The Undertaker

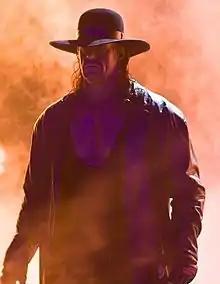
The Undertaker making his entrance in 2008

At the Royal Rumble on January 29, 2006, The Undertaker returned on a horse-drawn cart during Kurt Angle's celebration of his World Heavyweight Championship defense against Mark Henry. In this appearance, The Undertaker signaled for a title shot by using his supernatural powers to collapse the wrestling ring that Angle stood in as a means to spook him. As part of their storyline angle, The Undertaker lost his match with Angle at No Way Out on February 19 after a 30-minute bout—described as underrated and among The Undertaker's top matches, in which he versatilely took to a more ground-based submission style to combat Angle's trademarked freestyle wrestling. The Undertaker cornered Angle after the match and told him he was not finished with him. In a rematch with Angle (similarly described as underrated and among The Undertaker's top matches that utilized the wrestling styles of their previous encounter on the March 3 episode of "SmackDown!") Henry attacked The Undertaker from behind, costing him the title. This led to The Undertaker challenging Henry to a casket match at WrestleMania 22 on April 2 and Henry vowing to end The Undertaker's WrestleMania winning Streak. The match resulted in The Undertaker sealing Henry in the casket, winning the match and extending his streak to 14–0 at WrestleMania. During a rematch on the next episode of "SmackDown!", The Undertaker was assaulted by the debuting Great Khali.